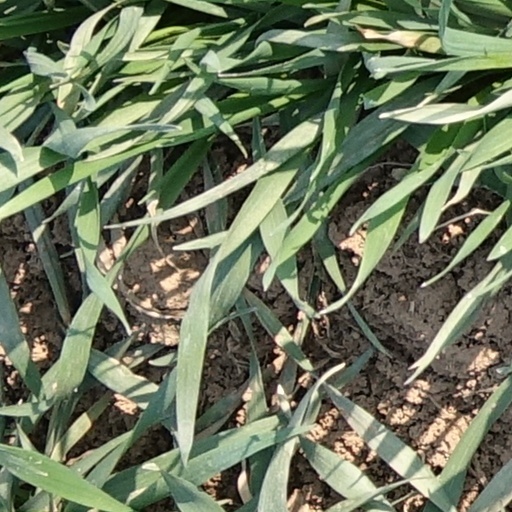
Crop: wheat